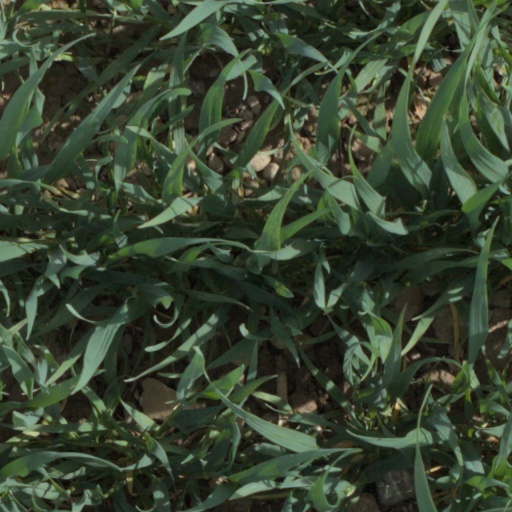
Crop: wheat